The Art of Cookery Made Plain and Easy

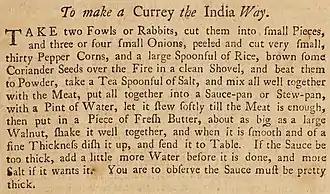
Receipt "To make a Currey the India Way", 1748 3rd edition.<ref name="archive/b30501581_0002"></ref> It included black peppercorns and coriander seeds, with ginger and turmeric introduced in the 1751 4th edition.<ref name="blog.library.si/curry"></ref> (The recipe uses the long s, "ſ").

"The Art of Cookery" was a bestseller for a century after its first publication, making Glasse one of the most famous cookbook authors of her time. The book was "by far the most popular cookbook in eighteenth-century Britain".